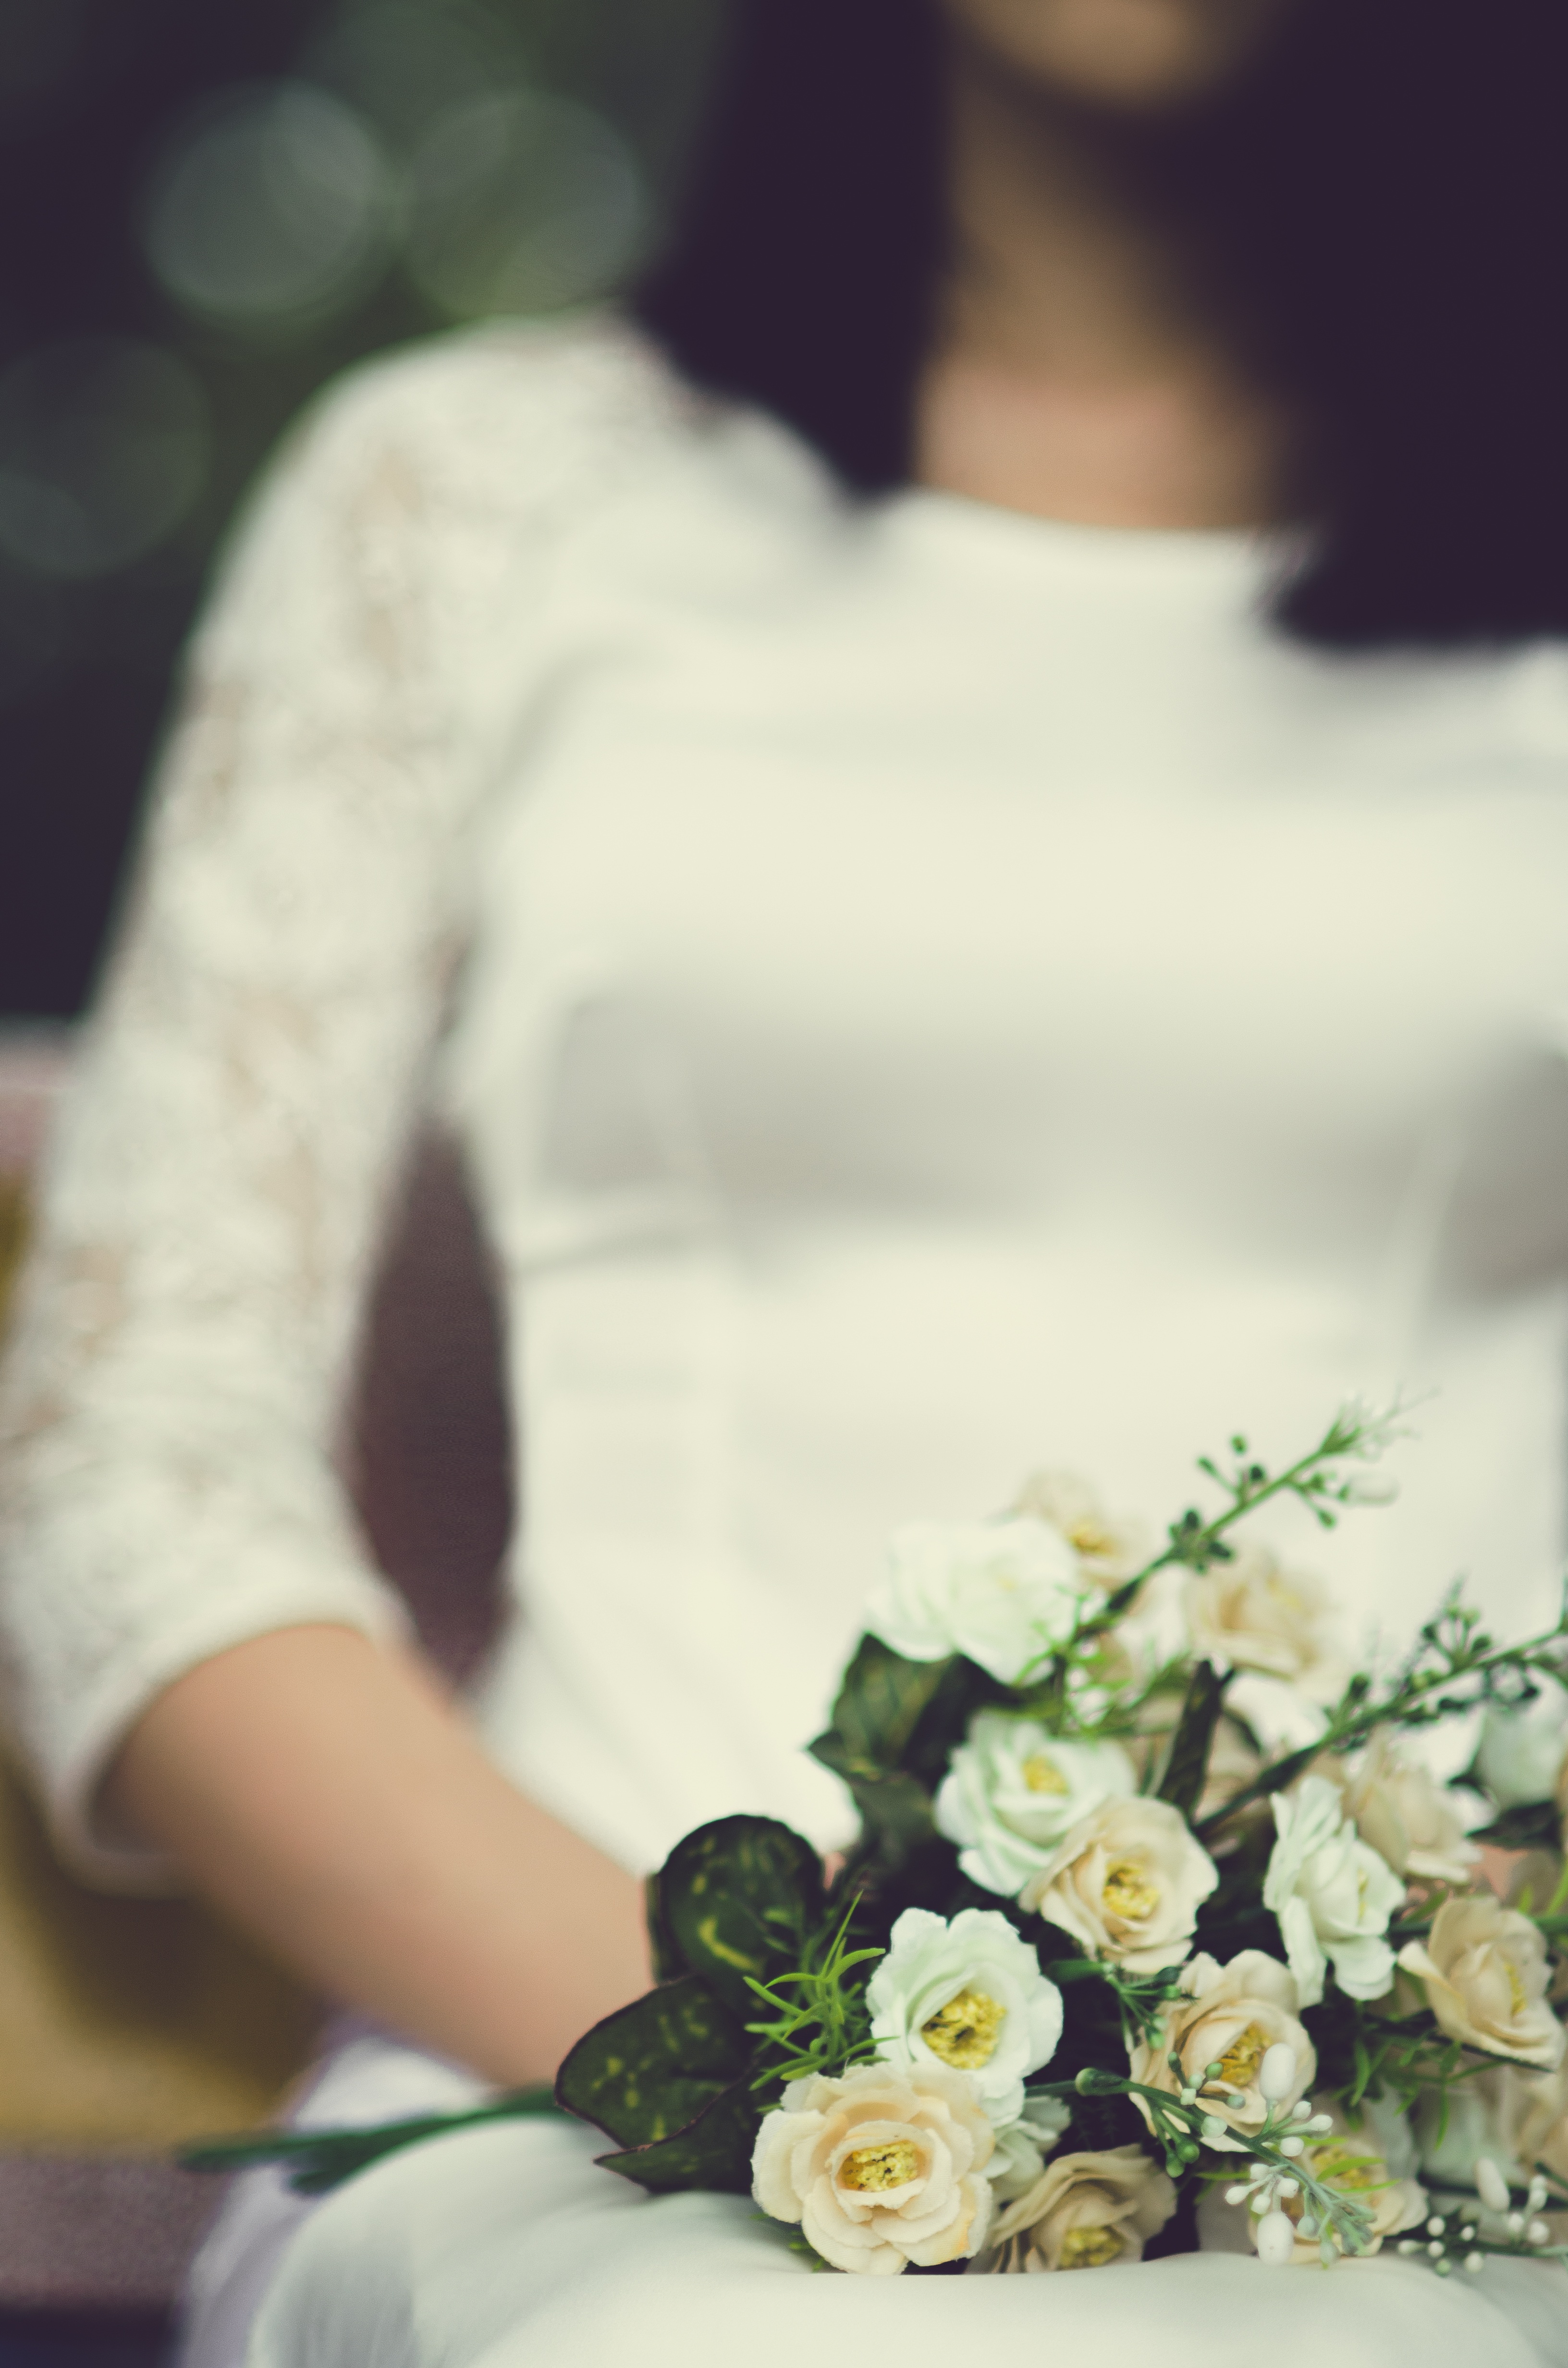
person, people, plant, girl, woman, white, flower, petal, female, asian, love, spring, green, romance, romantic, asia, lifestyle, wedding, wedding dress, bride, groom, close up, roses, ceremony, dress, beauty, beautiful, bouquet of flowers, floristry, vietnam, hanoi, flower bouquet